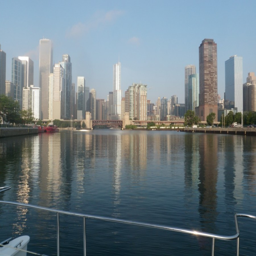
finally and reluctantly it was time to go ; entering start of our journey down us state .